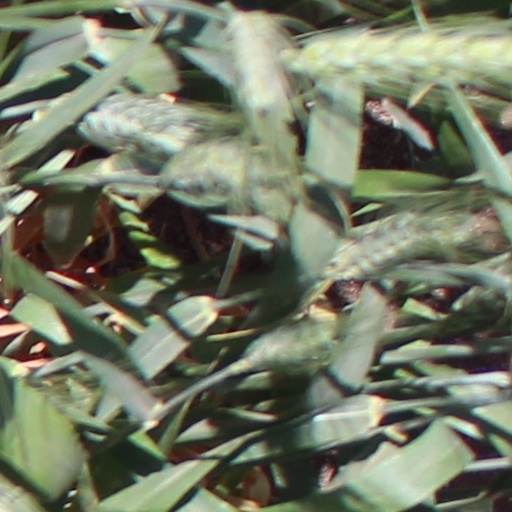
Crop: wheat